Fort Pearce (Washington, Utah)

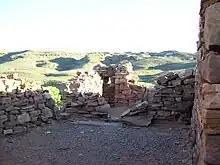
Interior view of Fort Pierce, September 2014

The fort was built by settlers of The Church of Jesus Christ of Latter-day Saints to protect themselves from Navajo Native Americans in the midst of the Black Hawk War of 1865–1872. Initial construction began on December 4, 1866, and was done by six men. It was expanded with a corral built by nineteen men, including Charles L. Walker, in 1869. The fort was named in honor of Captain John David Lafayette Pearce. The ruins have been listed on the National Register of Historic Places since November 20, 1975. No battle was ever fought at the fort.